Zdzisław Zamoyski

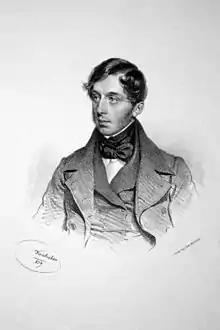
Count Zdislaw Zamoyski, Lithograph by Josef Kriehuber, 1839

Count Zdzisław Jan Andrzej Zamoyski (28 January 1810 - 13 August 1855) was a Polish nobleman and landowner.